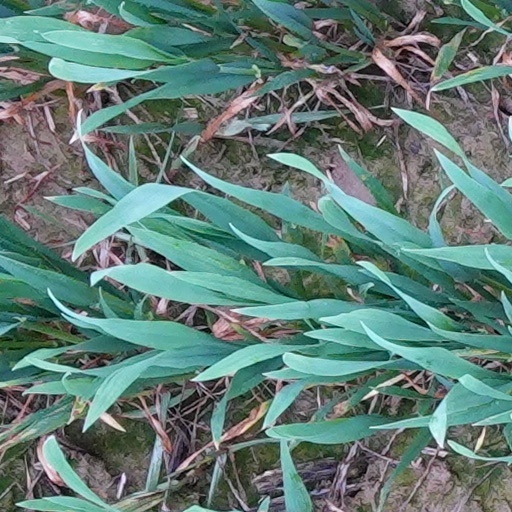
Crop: wheat